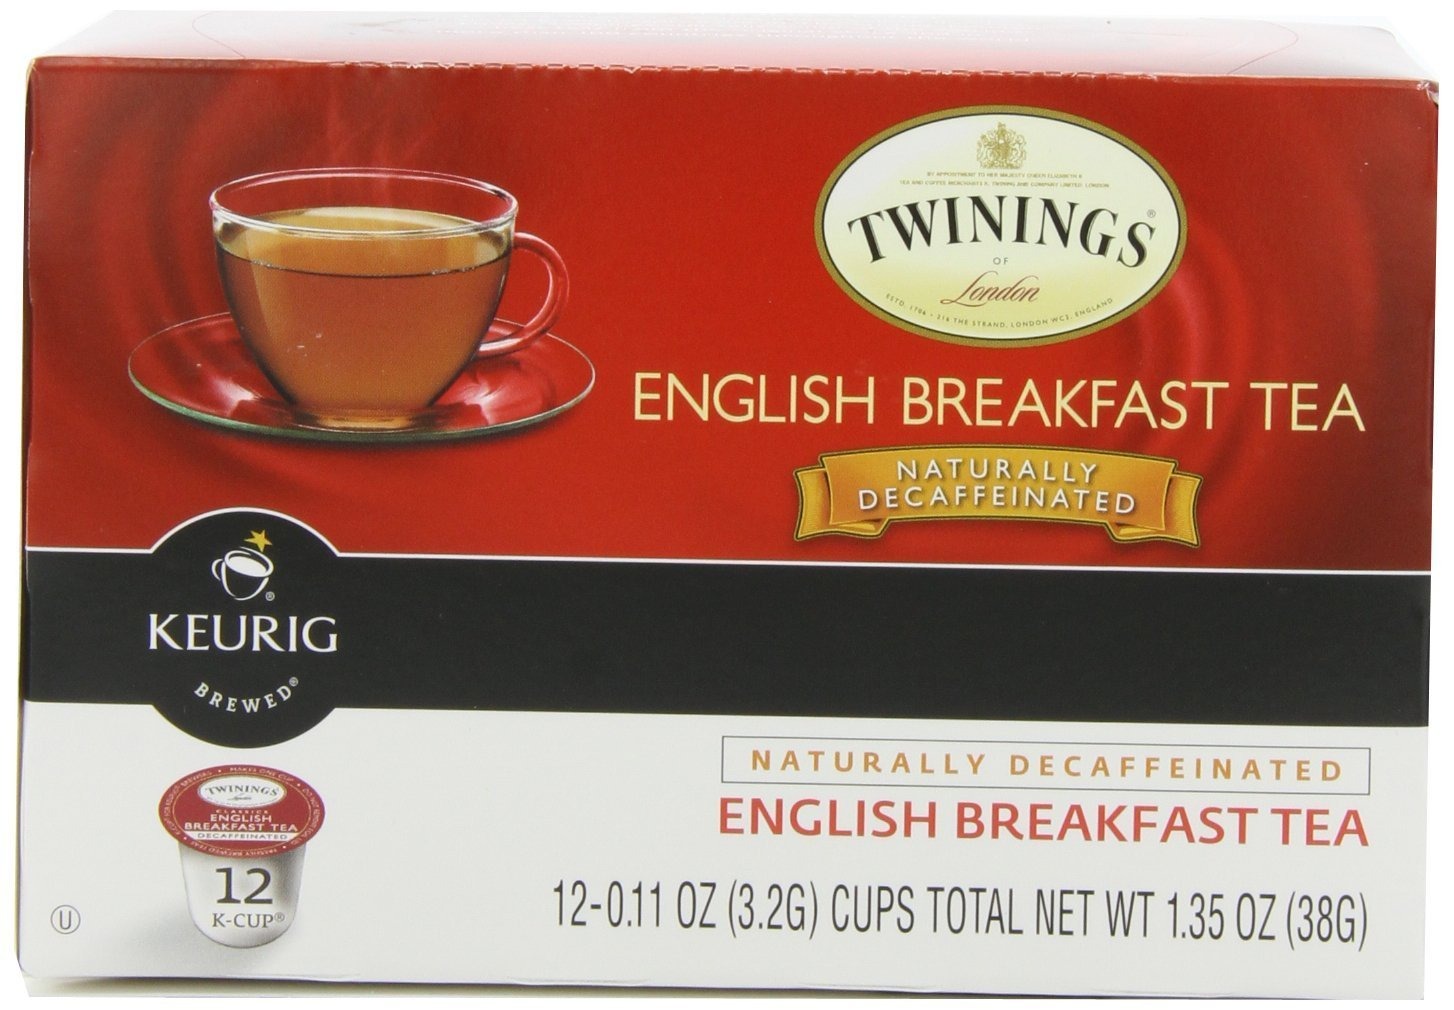
Item Name: Twining English Breakfast Decaffeinated Black Tea, K-Cup, 12-Count
Bullet Point 1: Twinings
Bullet Point 2: English Breakfast TeaNaturally Decaffeinated Originally blended to complement the traditional, hearty English Breakfast, from which its name derives
Bullet Point 3: Number of items: 1
Bullet Point 4: Package Weight: 0.113 kilograms
Value: 1.35
Unit: Ounce

Price: 9.99